Louth, Lincolnshire (UK Parliament constituency)

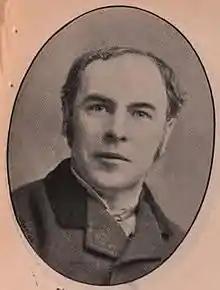
Perks

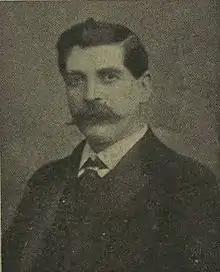
Davies

A General Election was due to take place by the end of 1915. By the autumn of 1914, the following candidates had been adopted to contest that election. Due to the outbreak of war, the election never took place.